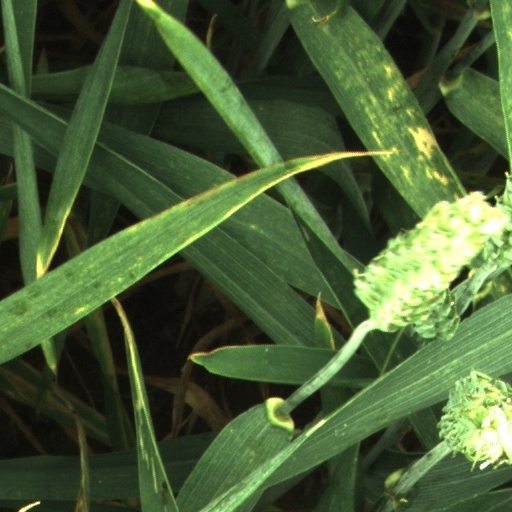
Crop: wheat